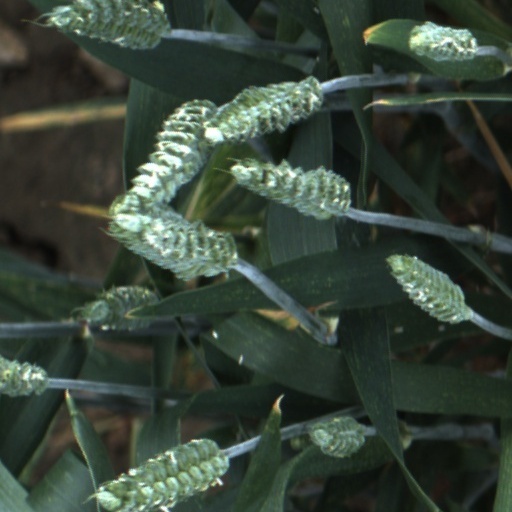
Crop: wheat